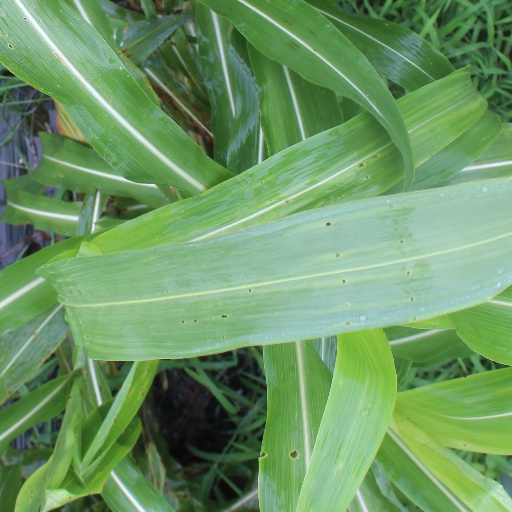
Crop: sorghum